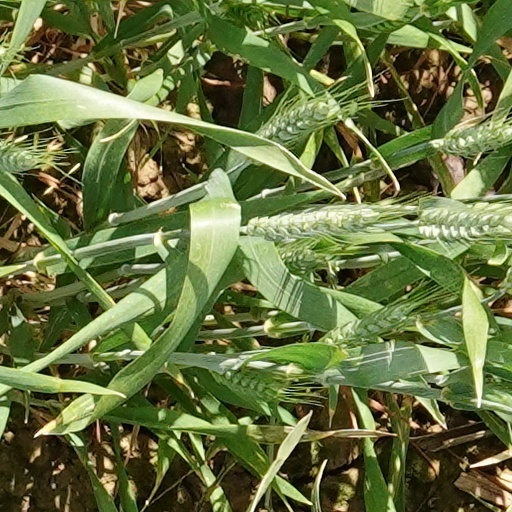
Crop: wheat